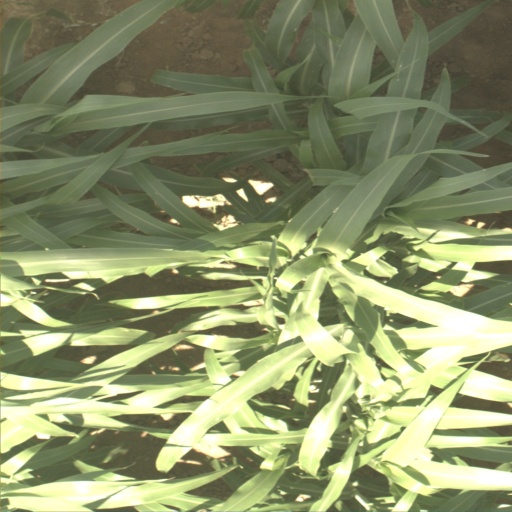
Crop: sorghum